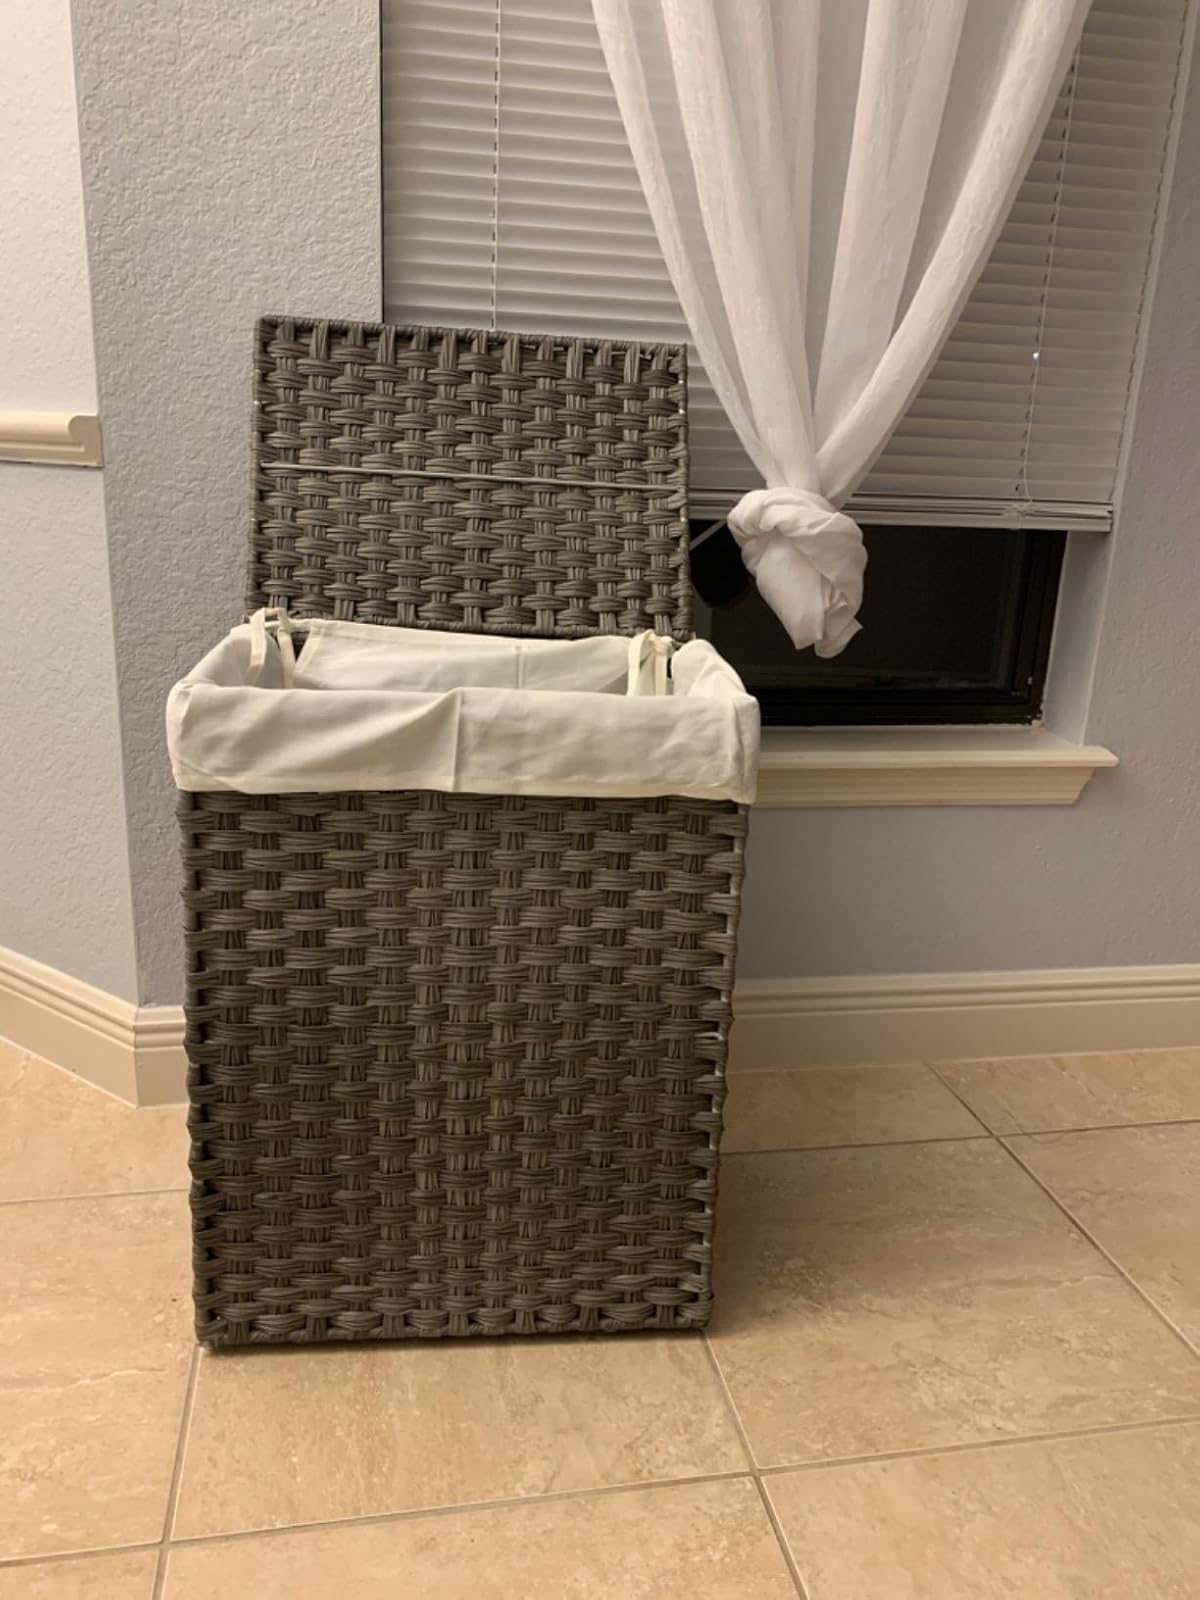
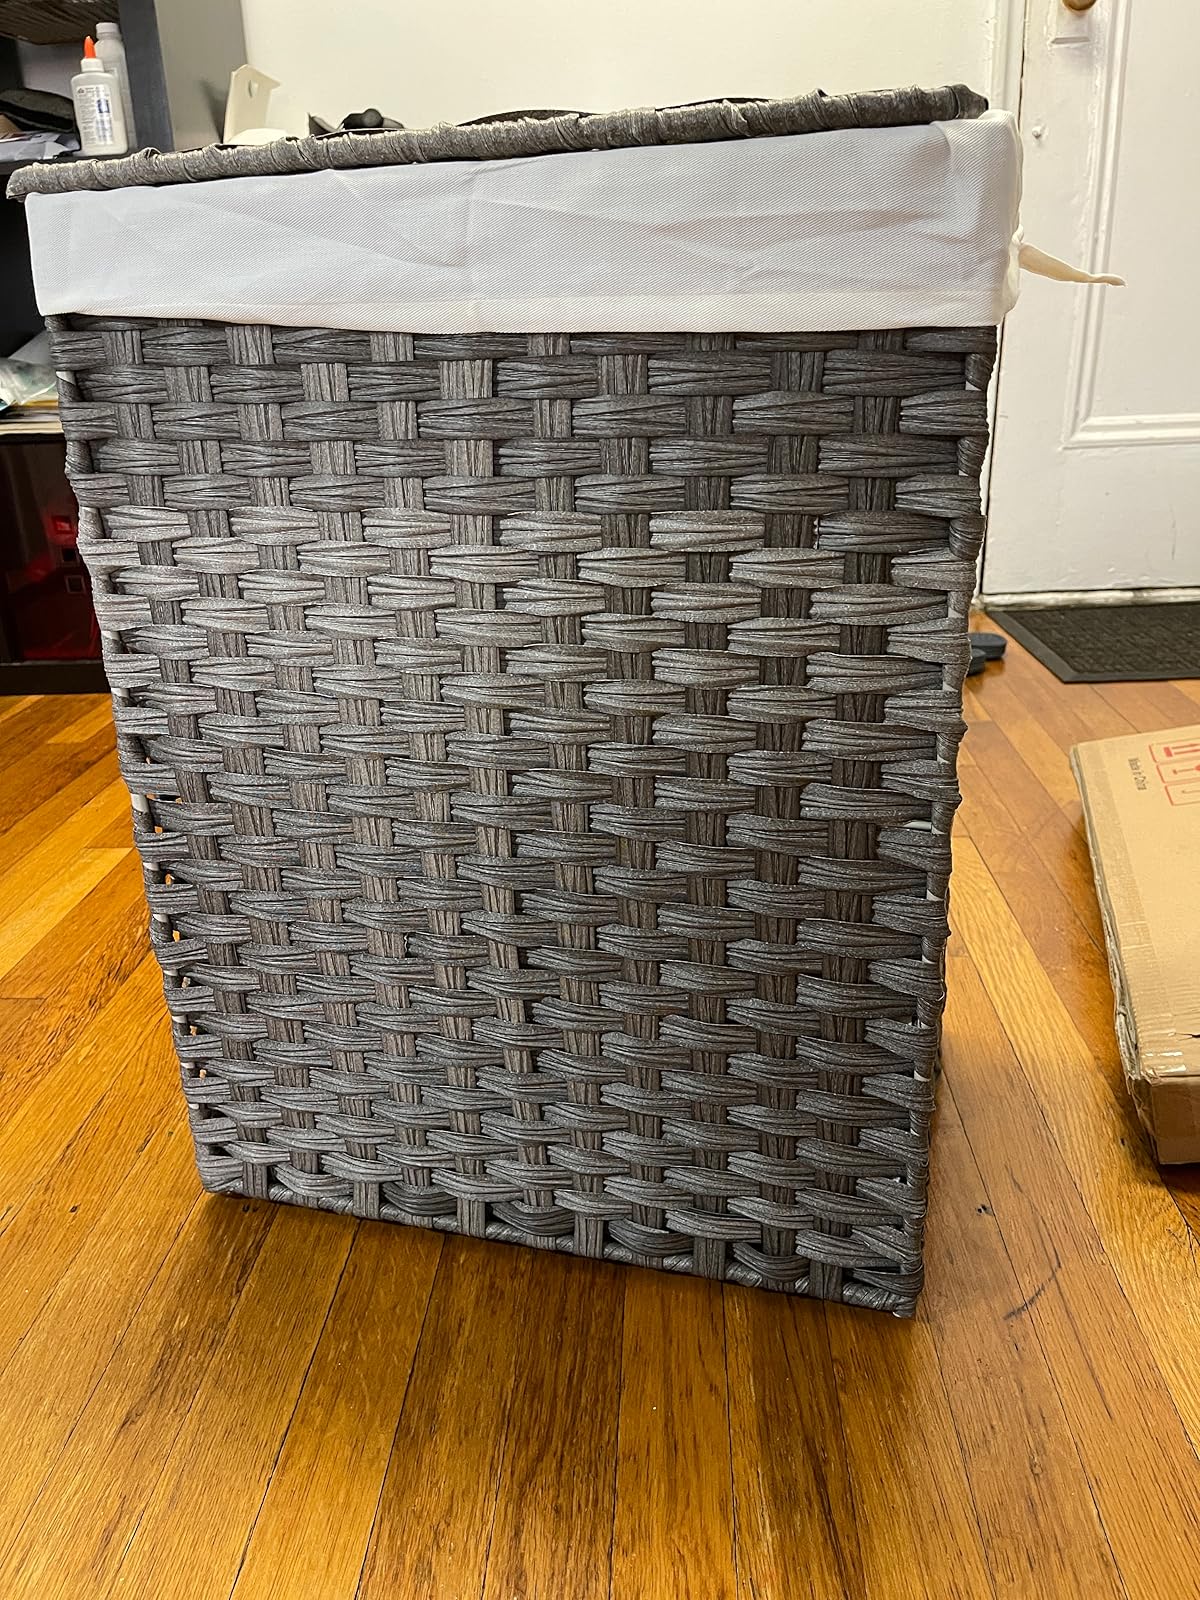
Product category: items_hamper
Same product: yes